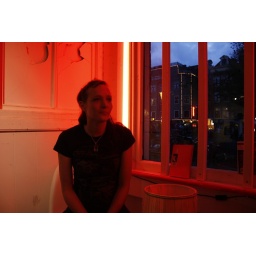
Life behind the windows in the red light district